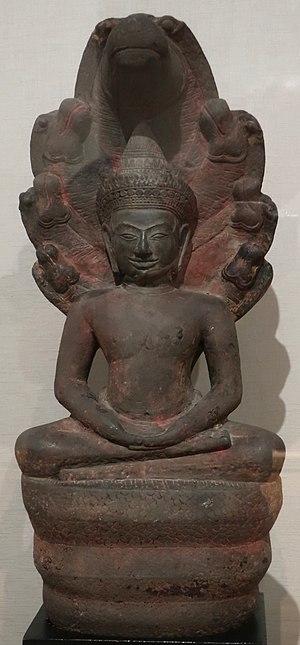
Muchalinda, Mucalinda ou Mucilinda est le nâga qui sauva le Bouddha d’une inondation lors de sa longue méditation après son Éveil à Bodh-Gaya.